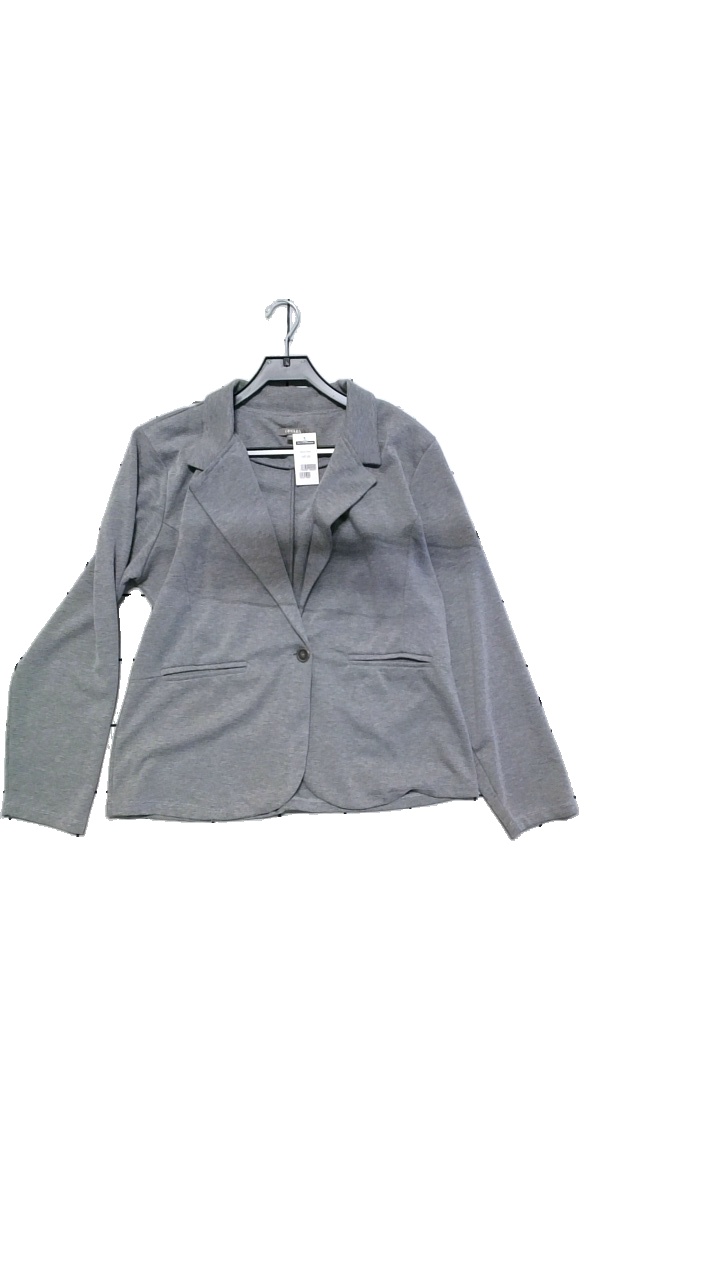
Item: Blazer (Ladies)
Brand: Ofelia
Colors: Grey
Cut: Regular
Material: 80% polyester, 15% viscose, 5% elastane
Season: All
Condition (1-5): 5
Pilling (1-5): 4
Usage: Reuse
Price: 100-150